Tatiana Matveeva (footballer)

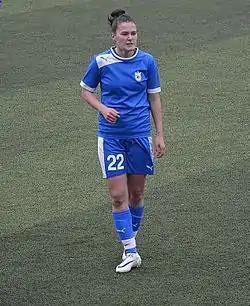
Tatiana Matveeva in 2014

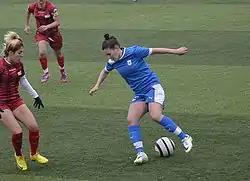
Tatiana Matveeva (right) in action for Konak Belediyespor in the 2013–14 season

Tatiana Matveeva, nicknamed Tata (born 25 July 1990), is a Georgian footballer, who plays as a forward. She played in the Turkish Super League for Fatih Karagümrük with jersey number 7. She is a member of the Georgian national team since 2006.